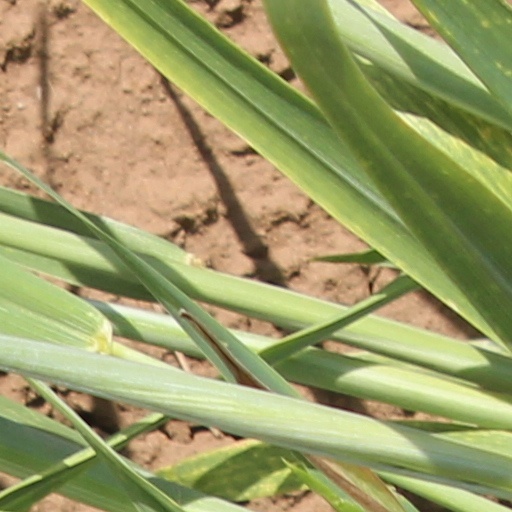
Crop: wheat